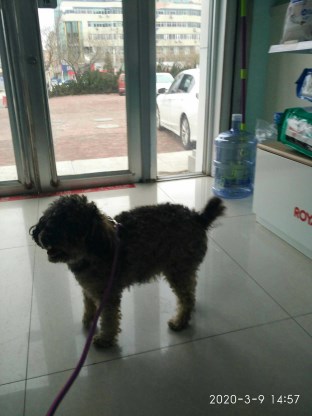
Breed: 7449-n000128-teddy